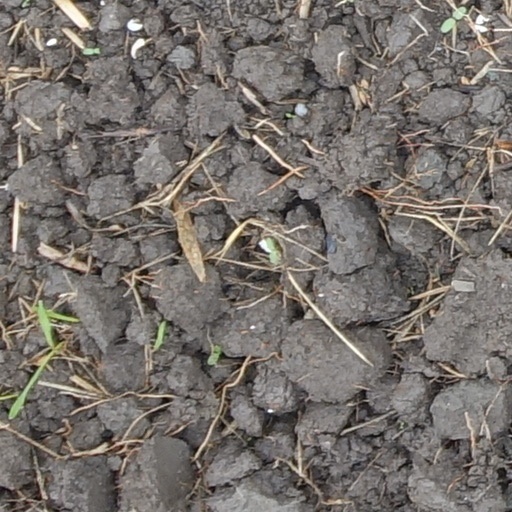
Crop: wheat